Robert Andino

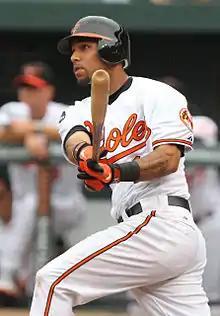
Andino batting for the Baltimore Orioles in 2011

In an exchange of players out of minor league options, Andino was traded to the Baltimore Orioles for Hayden Penn on April 1, 2009. He made his first appearance for the Orioles on April 9, , pinch-hitting for César Izturis.